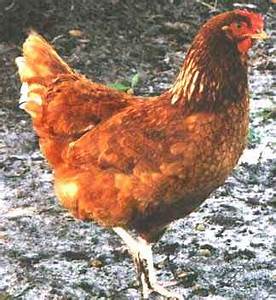
Label: chicken